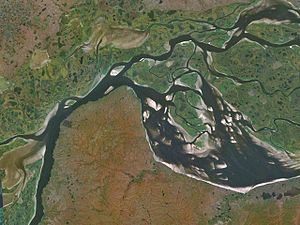
Obbugten
Øer ved Obs munding i Obbugten.
Obbugten er en bugt i Nordrusland. Den ligger i Jamalo-Nenetskij autonome okrug, nordøst for de nordlige Uralbjerge.